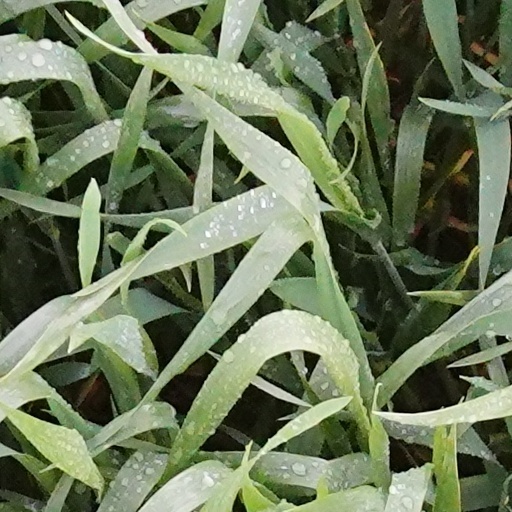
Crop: wheat